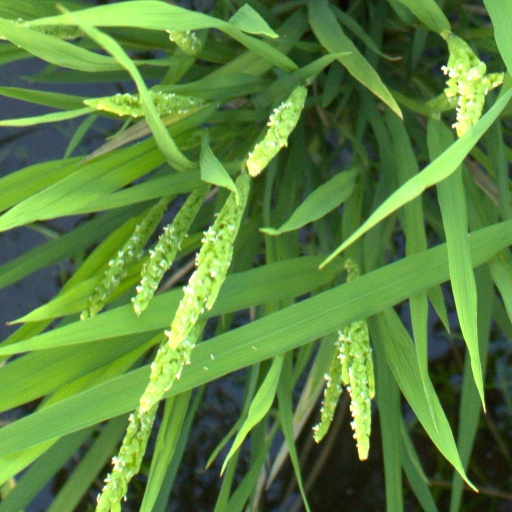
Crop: rice